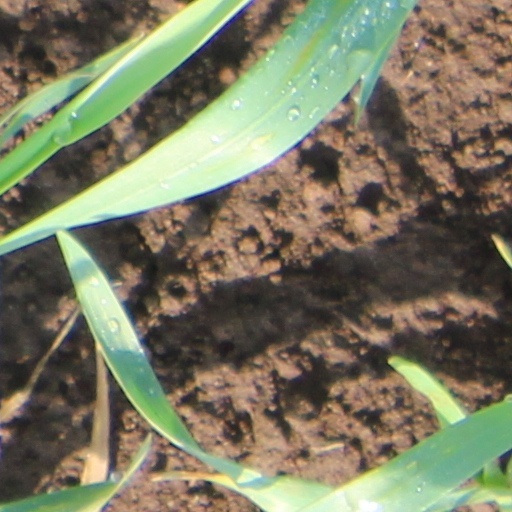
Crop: wheat